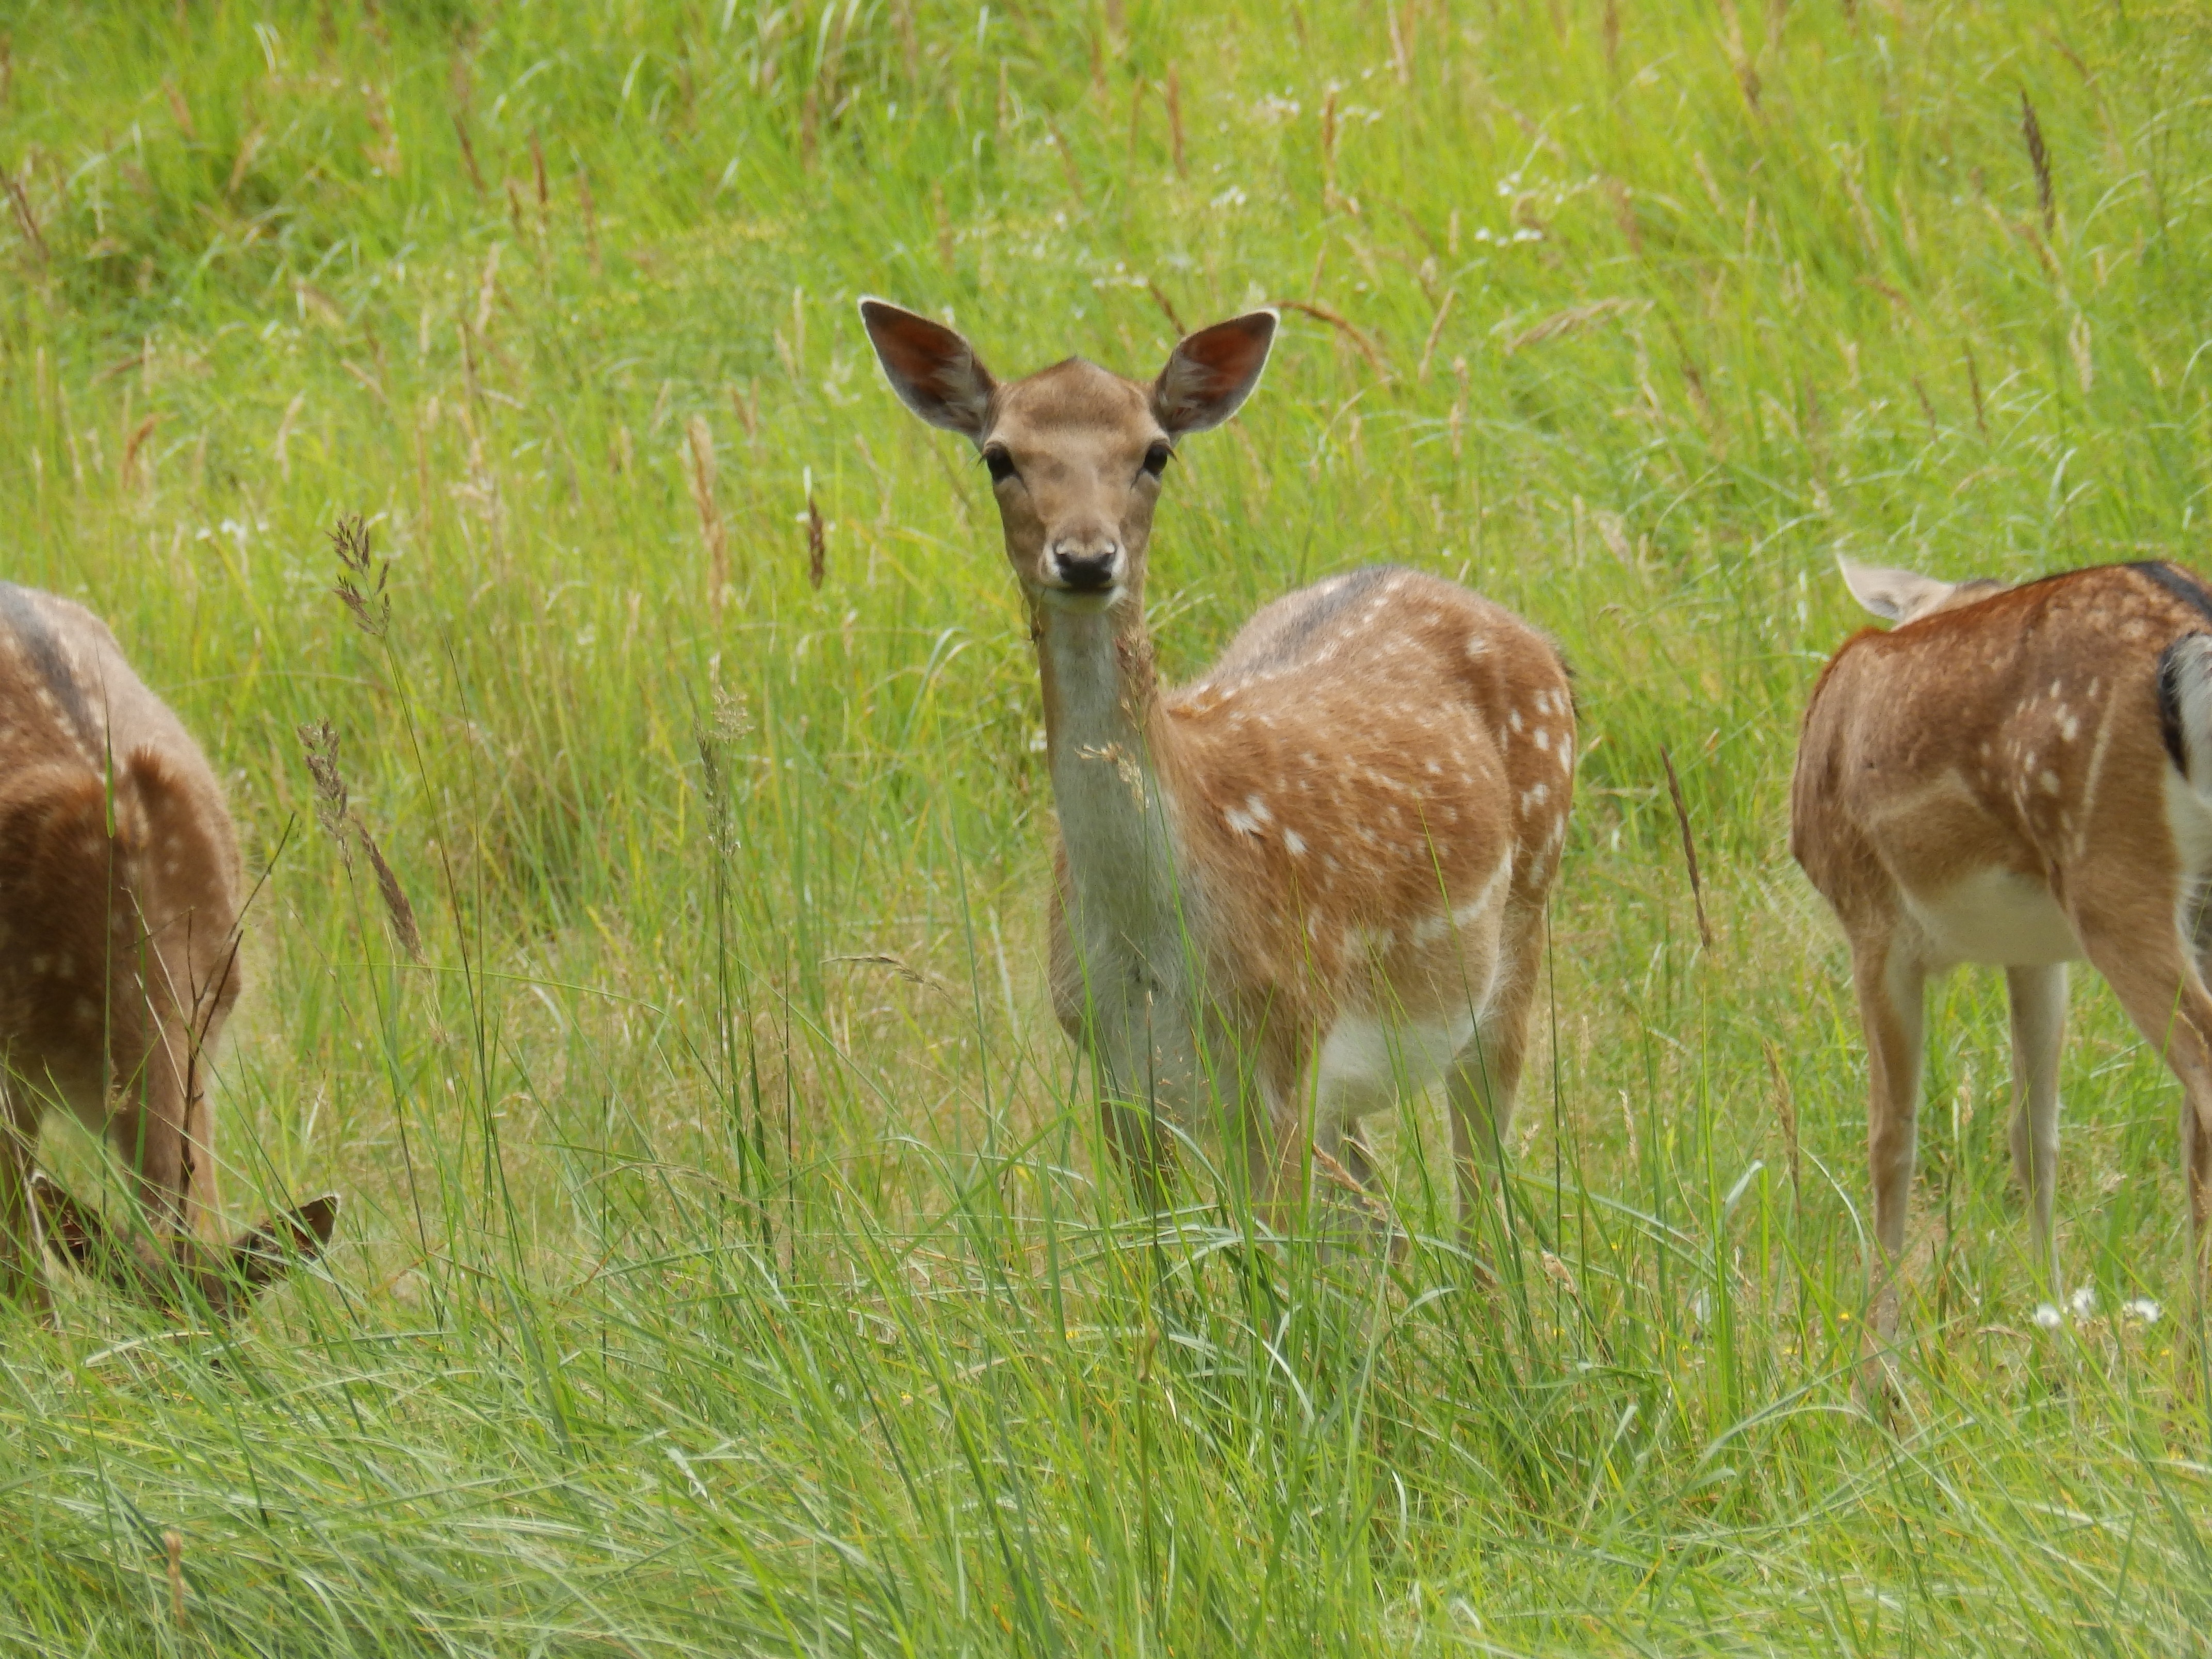
nature, meadow, prairie, animal, wildlife, wild, deer, spring, herd, pasture, grazing, mammal, fauna, wild life, grassland, vertebrate, white tailed deer, pronghorn